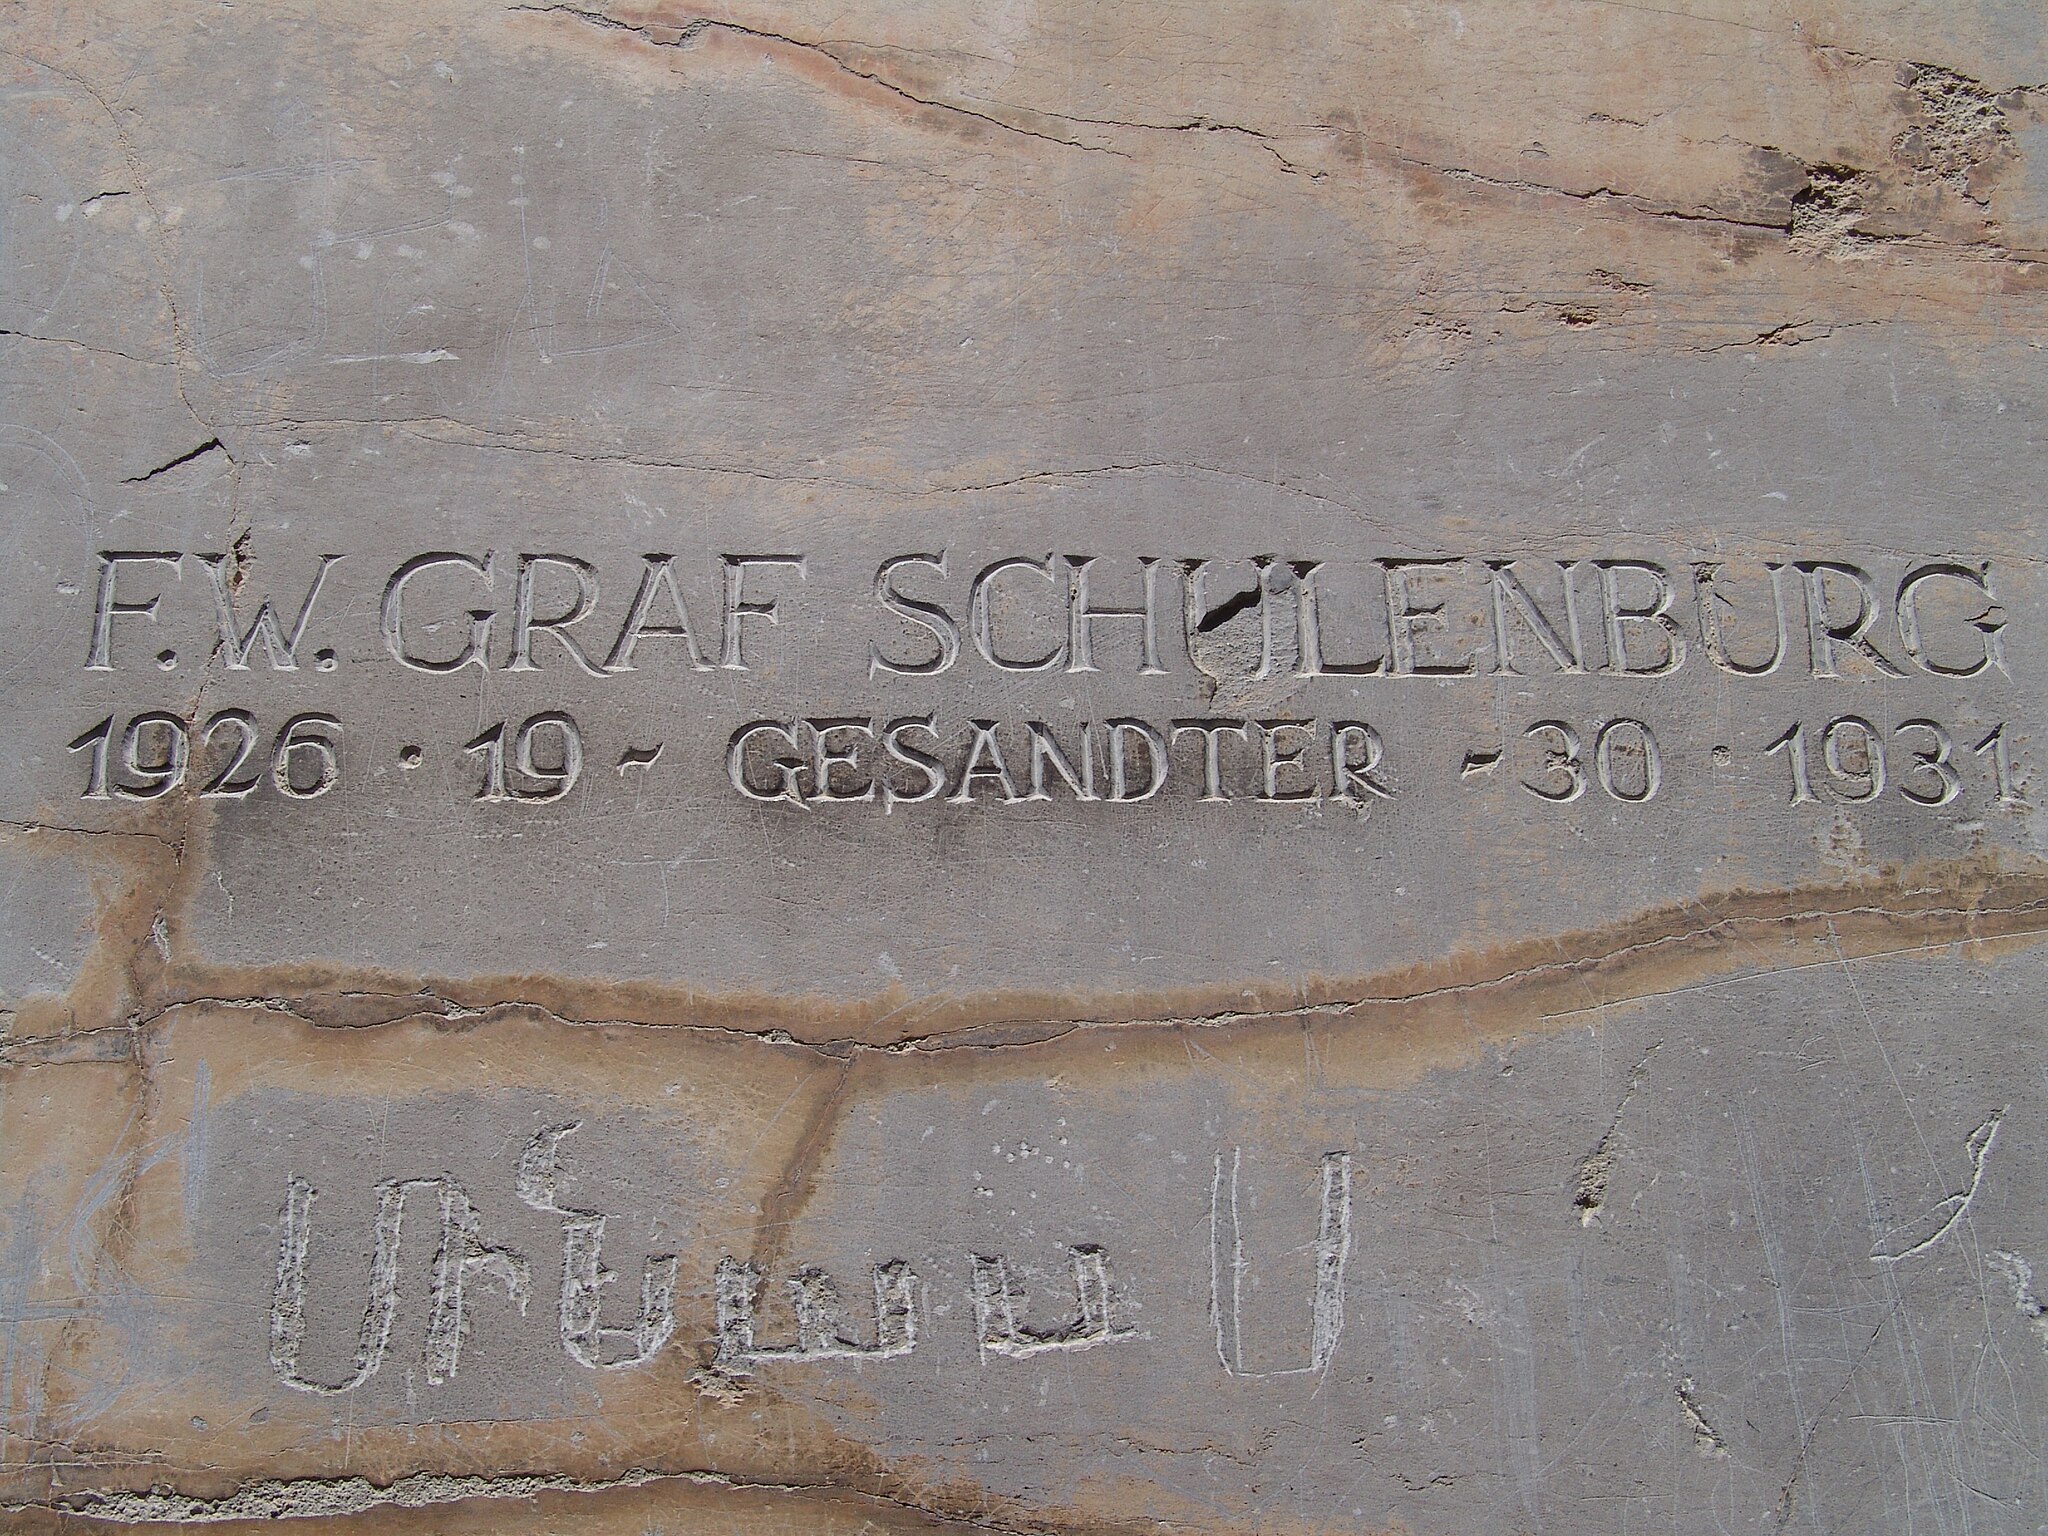
Title: Persepolis-Darafsh 1 (114)
Description: Persepolis
Date: 2008-03-21 12:06:34
Categories: Friedrich Werner von der Schulenburg, GFDL, Taken with Sony DSC-F828, License migration redundant, Self-published work, Files with coordinates missing SDC location of creation, 2008 in Persepolis, Photos by Darafsh Kaviyani, Gate of All Nations (graffiti)